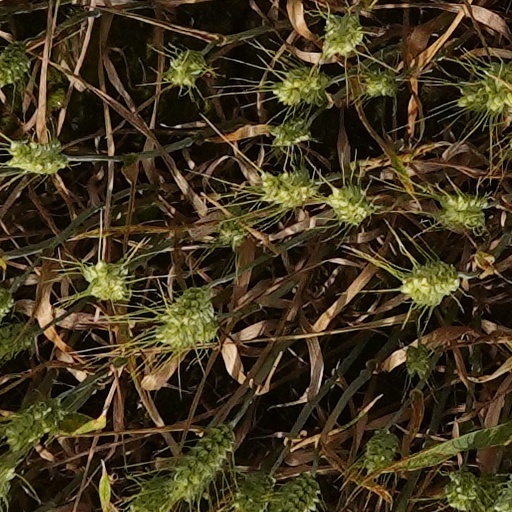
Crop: wheat